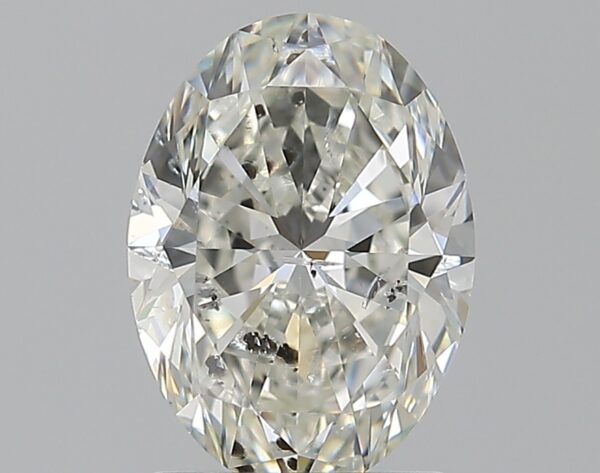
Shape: oval
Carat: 1.5
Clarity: SI2
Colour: H
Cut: EX
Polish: EX
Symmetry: EX
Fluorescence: N
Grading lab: IGI
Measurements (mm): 8.74 x 6.37 x 4.02